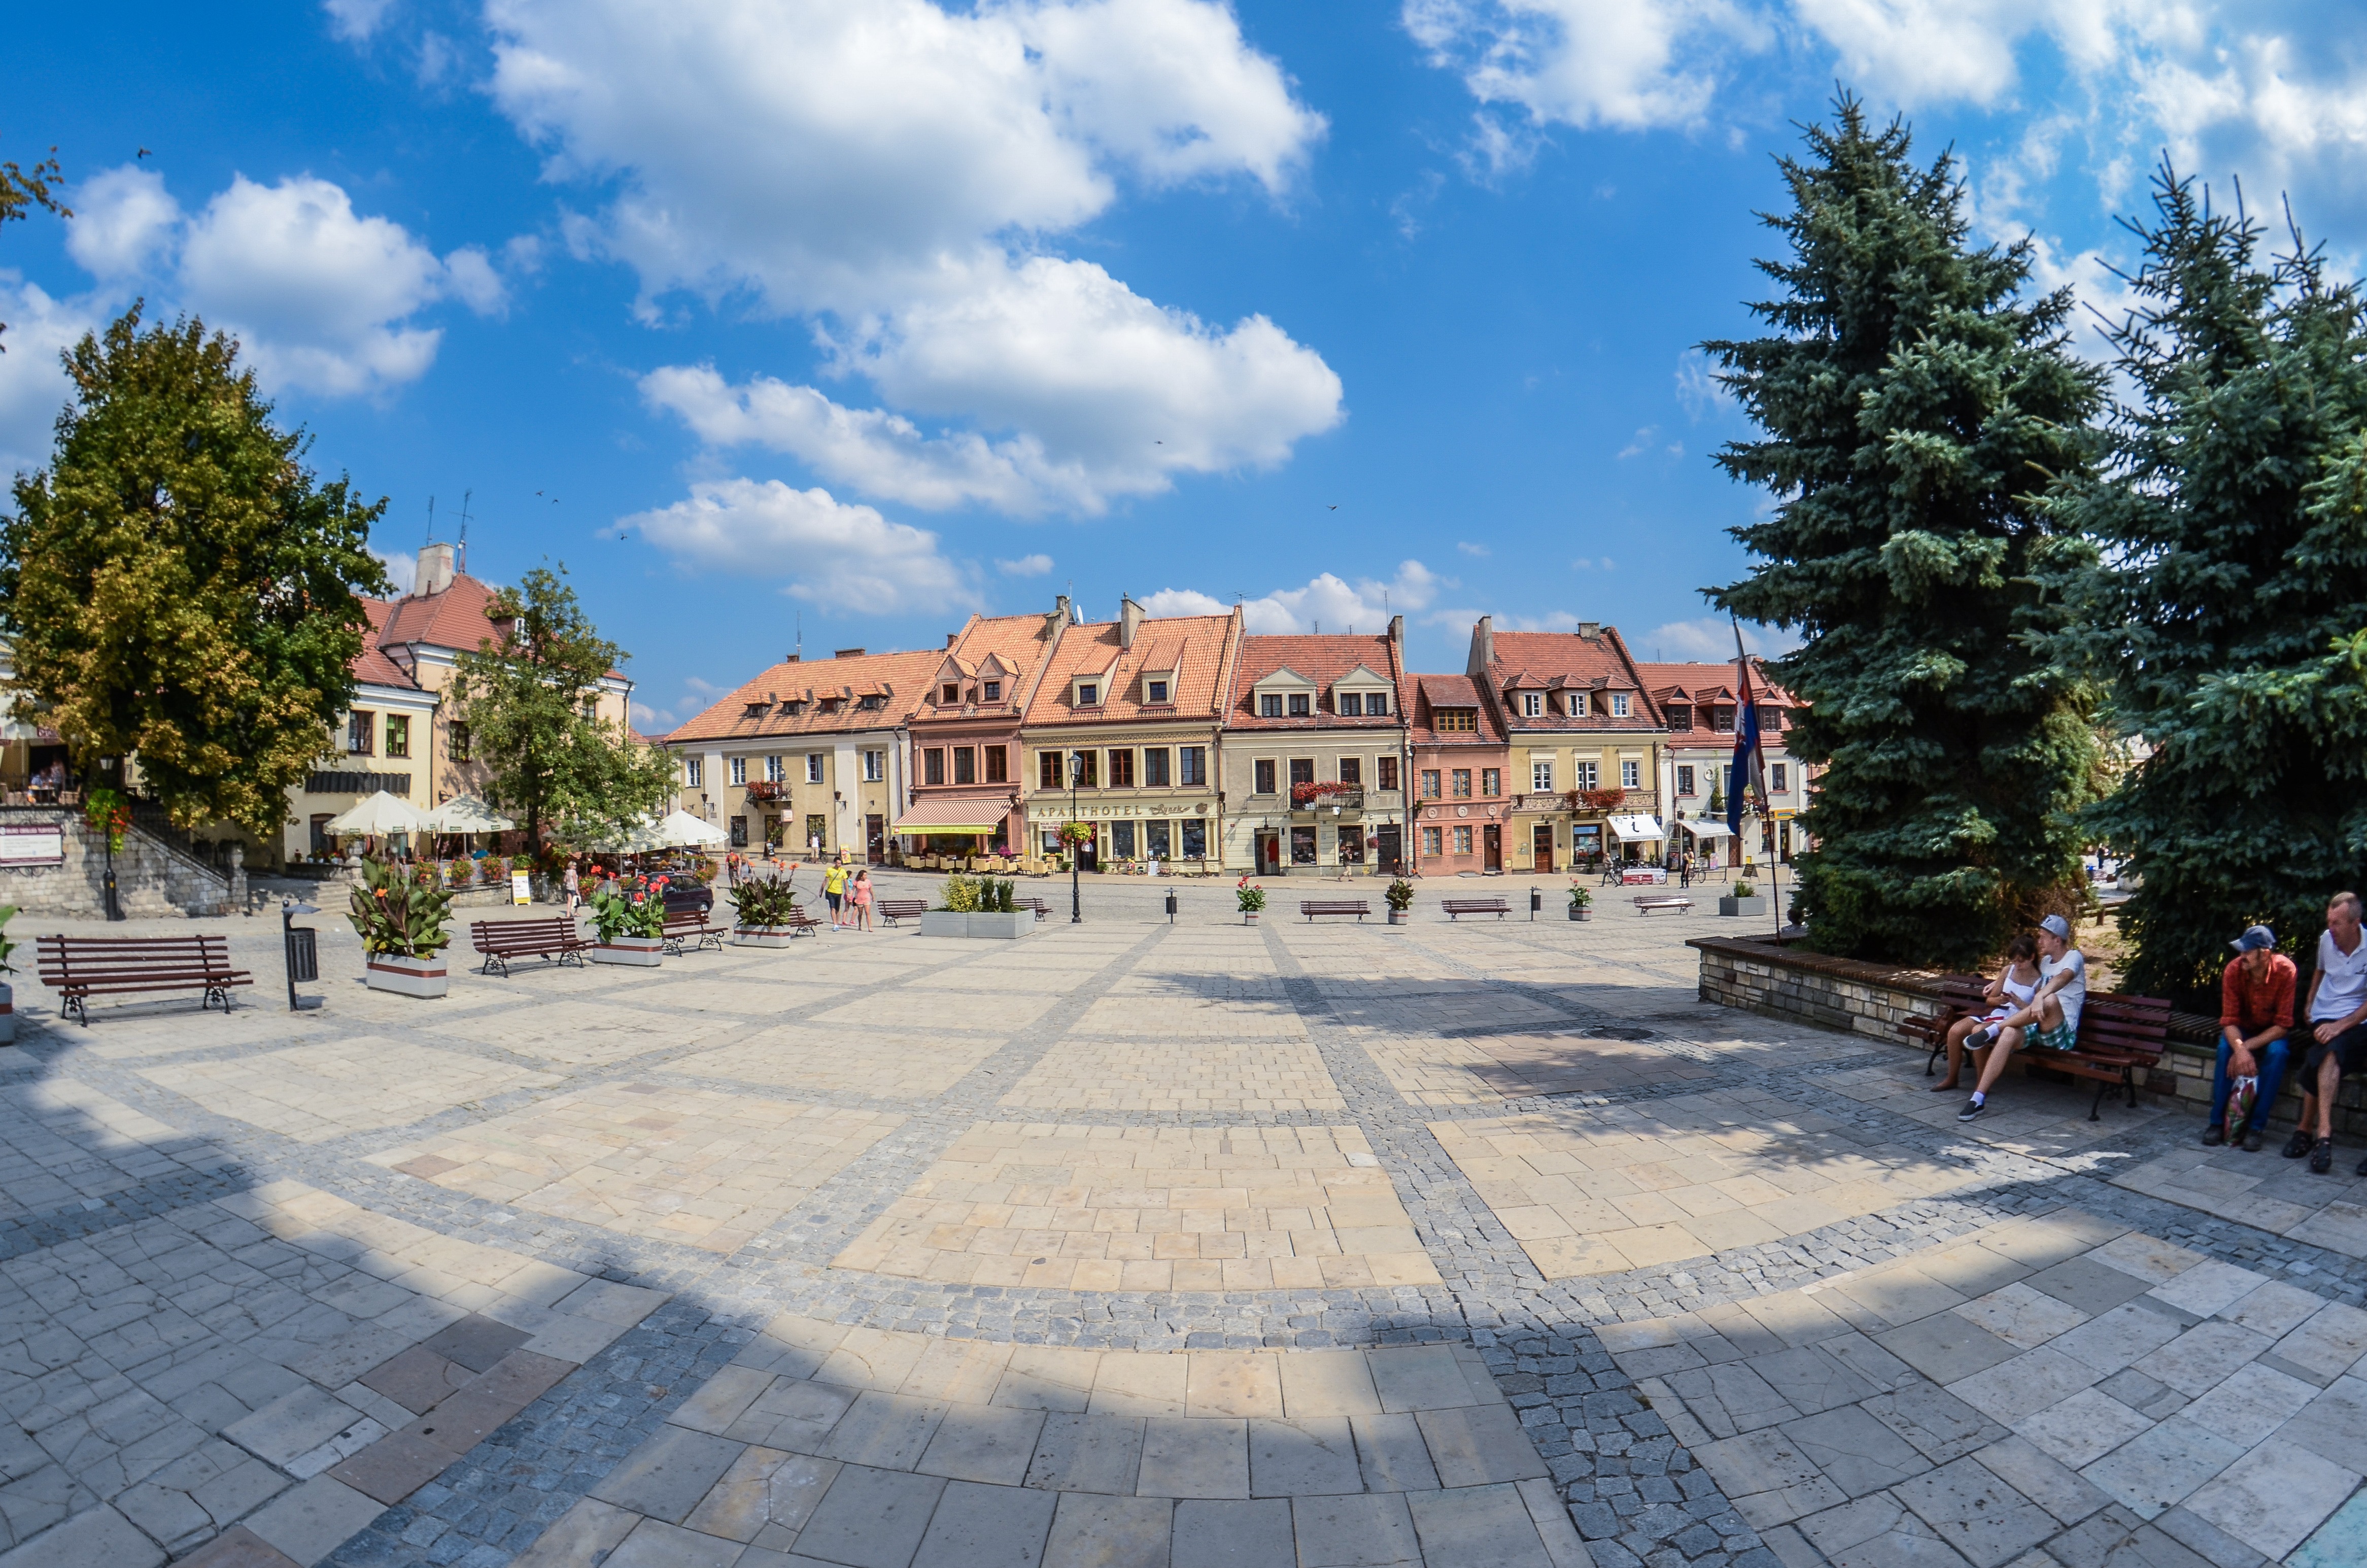
architecture, town, palace, walkway, vacation, plaza, landmark, tourism, poland, town square, estate, monuments, neighbourhood, the market, the old town, sandomierz, residential area